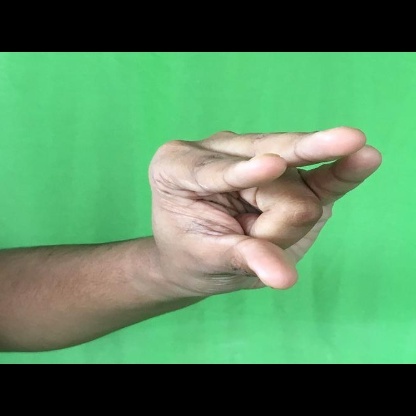
Mudra: Kangulam